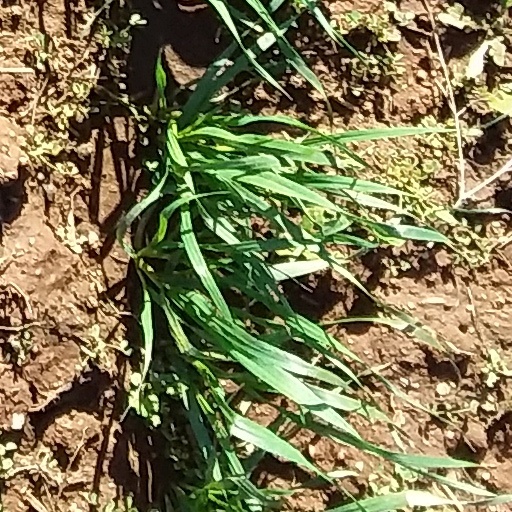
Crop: wheat